Battle of France

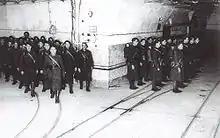
French soldiers in underground bunkers on the Maginot Line during the Phoney War

During the 1930s, the French built the Maginot Line, fortifications along the border with Germany. The line was intended to economise on manpower and deter a German invasion across the FrancoGerman border by diverting it into Belgium, which could then be met by the best divisions of the French Army. The war would take place outside French territory, avoiding the destruction of the First World War. The main section of the Maginot Line ran from the Swiss border and ended at Longwy; the hills and woods of the Ardennes region were thought to cover the area to the north.